Canon law of the Catholic Church

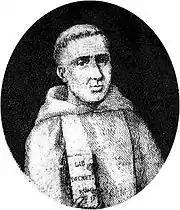
Gratian, the "Father of Canon Law"

The period of canonical history known as the "Ius novum" ("new law") or "middle period" covers the time from Gratian to the Council of Trent (mid-12th century–16th century).